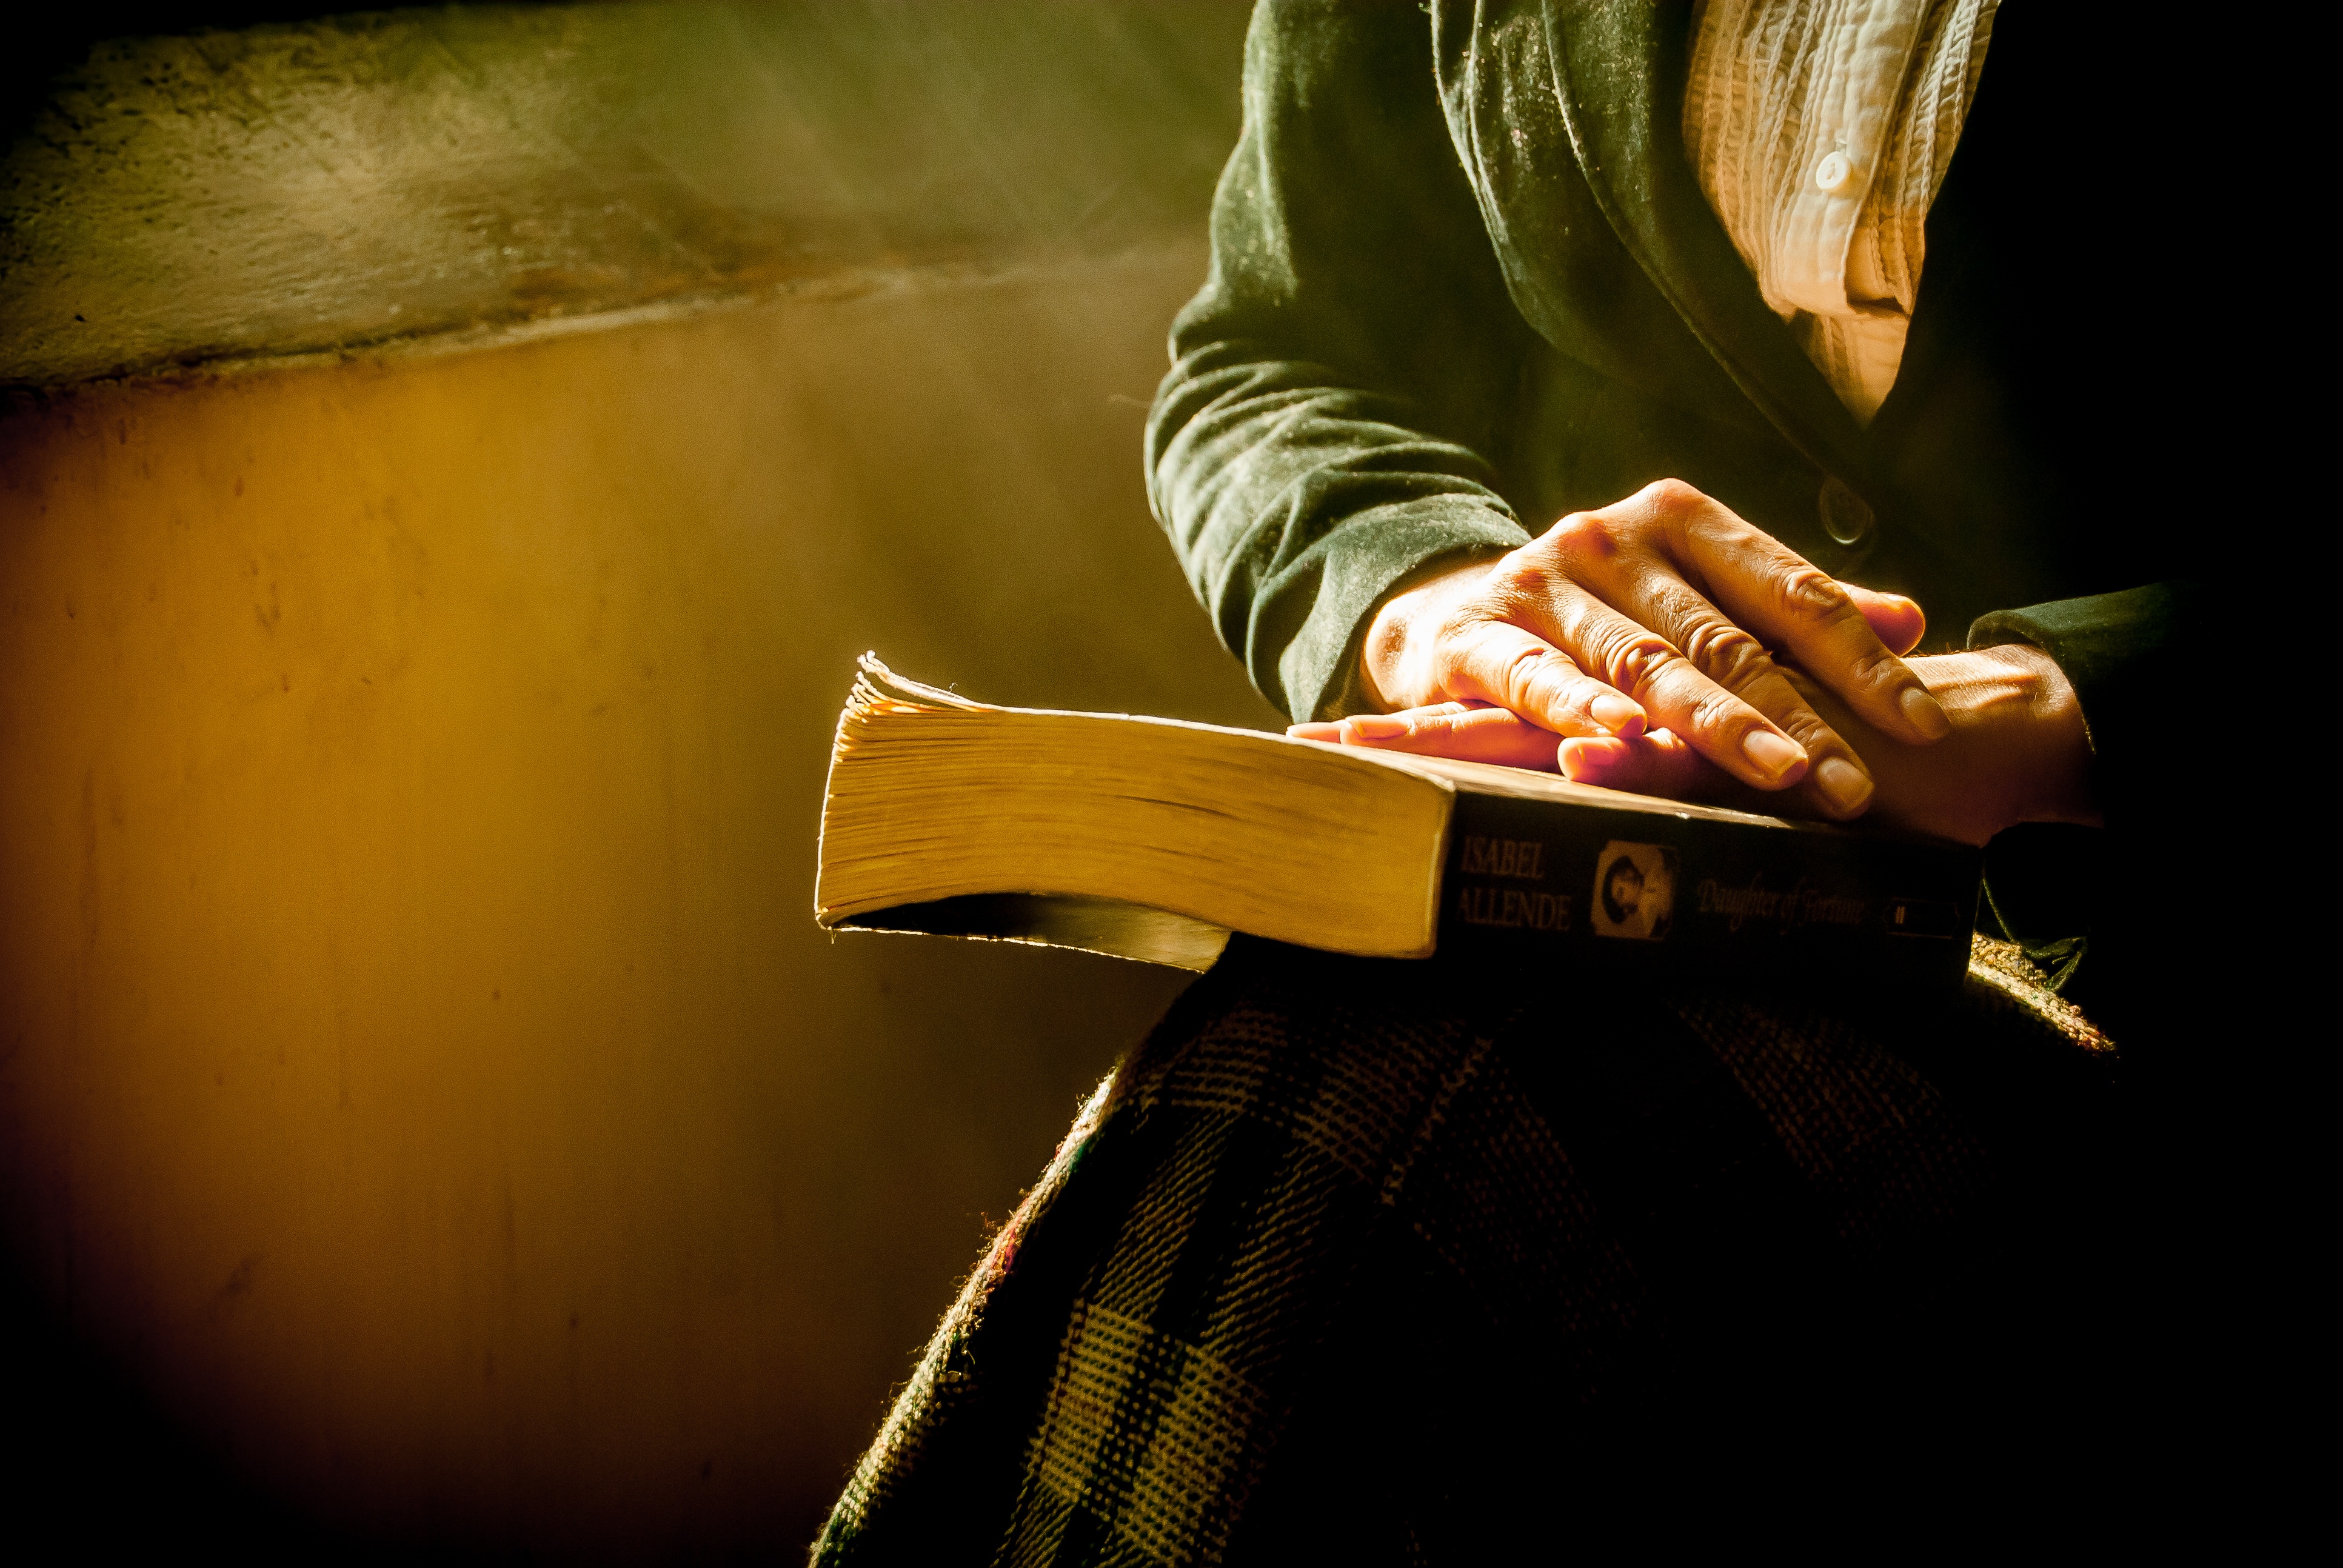
hand, book, read, person, people, guitar, reading, reader, thinking, finger, color, peaceful, sitting, peace, yellow, musical instrument, close up, dream, literature, women, hands, reflecting, serenity, culture, guitarist, harmony, soledad, bella, macro photography, string instrument, plucked string instruments